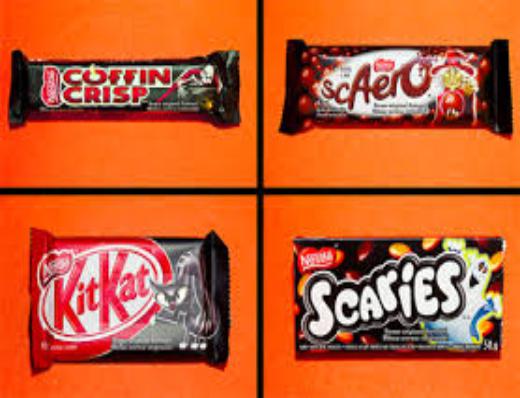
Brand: Coffee Crisp
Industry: Food